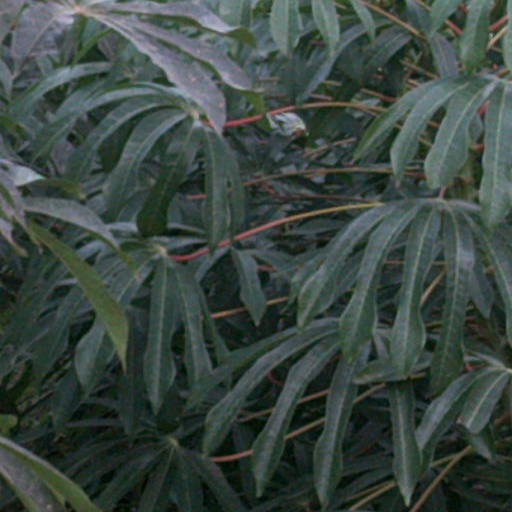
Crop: cassava